Mikk Mikiver

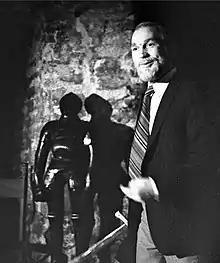
Mikk Mikiver in 1983

Mikk Mikiver (4 September 1937 – 9 January 2006) was a prominent Estonian stage and film actor and theater director.